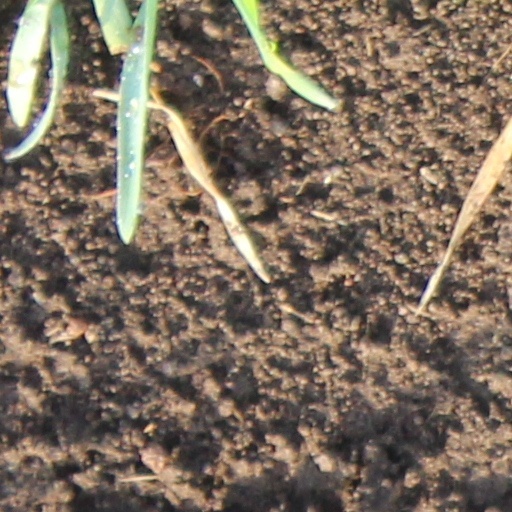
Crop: wheat